Kanoon

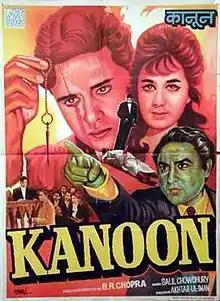
Film poster

Kanoon is a 1960 Indian Hindi-language courtroom drama film directed by B. R. Chopra. The film stars Rajendra Kumar, Nanda, Ashok Kumar, Mehmood, Shashikala, Jeevan and Om Prakash. The film presents a case against capital punishment, arguing that witnesses may be genuinely deceived, and their consequent inadvertently tendered false testimony may lead someone wrongly to be convicted and hanged.